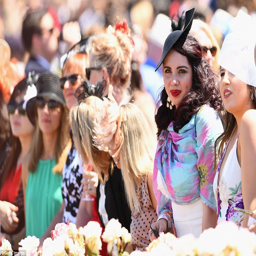
the crowd lines the fence as spectators watch on as races got underway